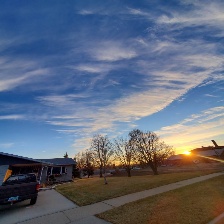
Cloud type: Cirrus